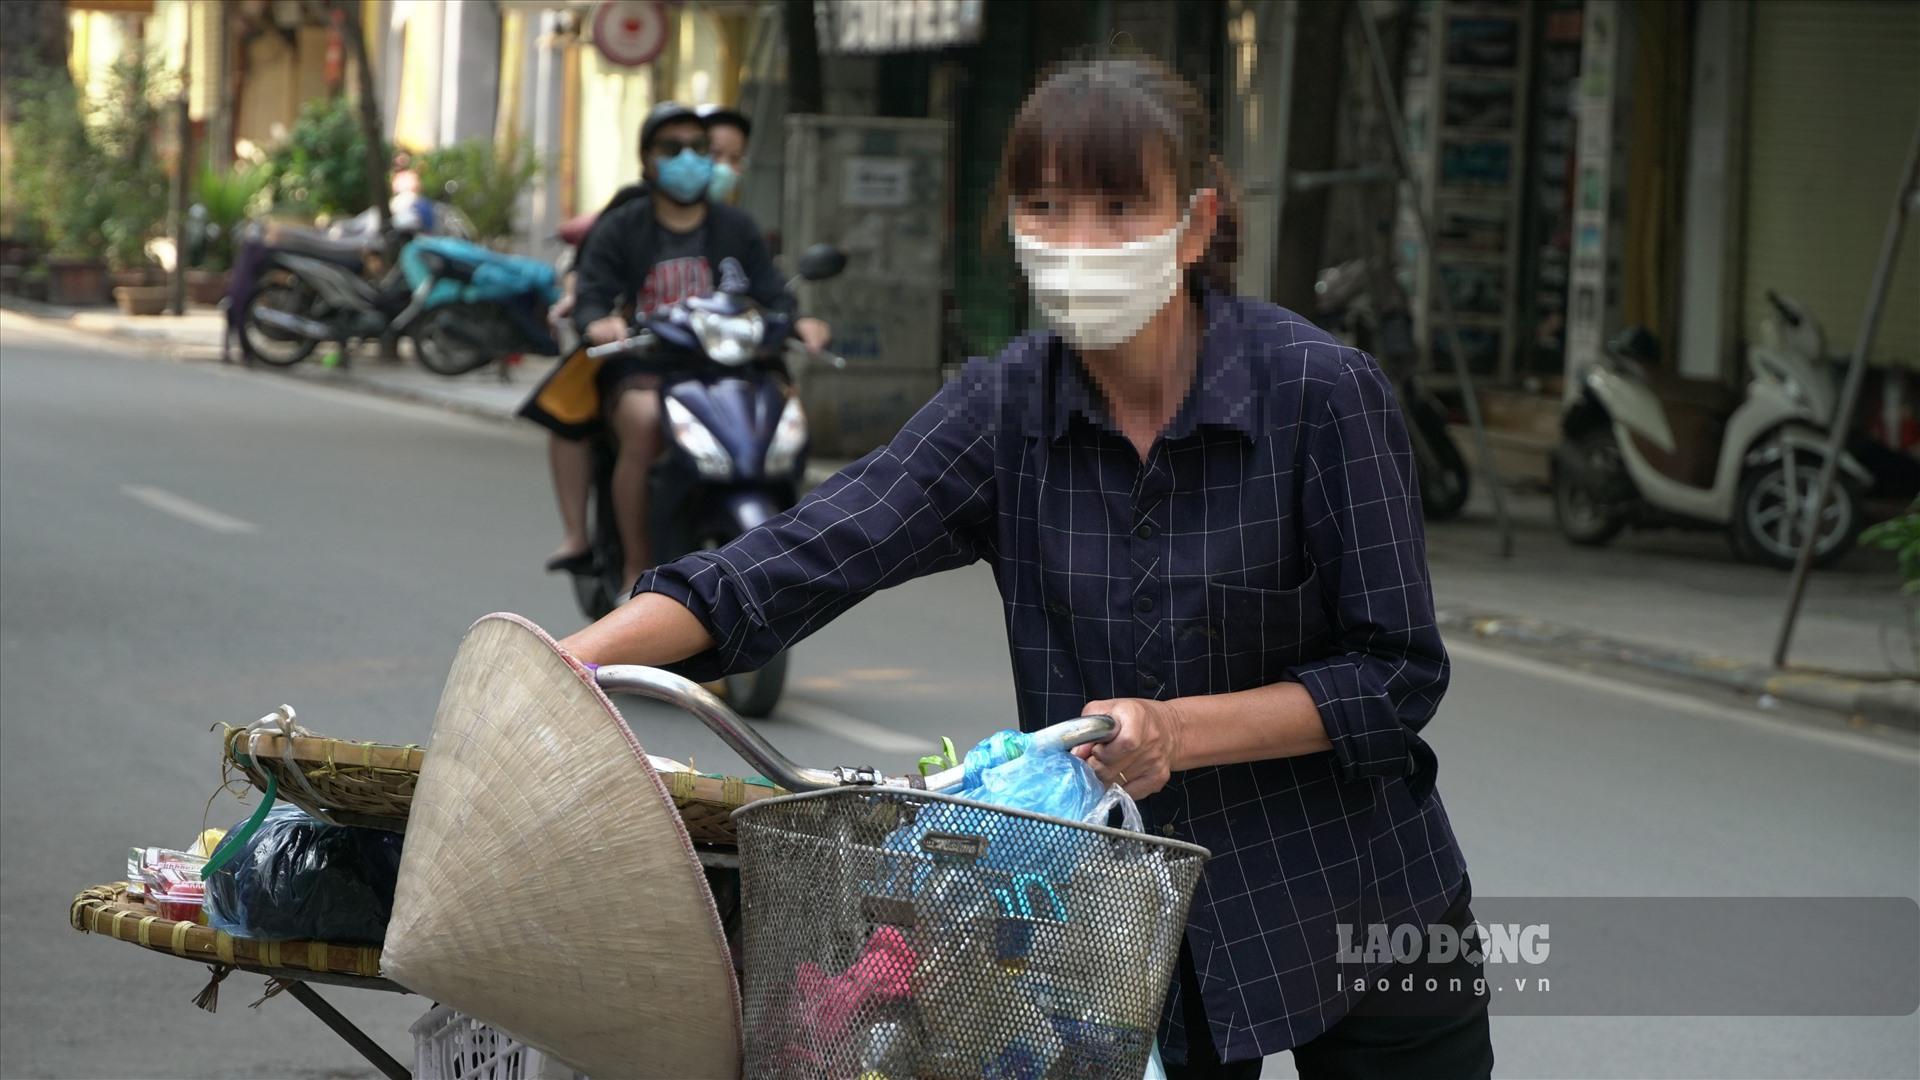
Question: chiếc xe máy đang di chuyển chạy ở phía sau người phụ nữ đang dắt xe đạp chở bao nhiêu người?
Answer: hai người